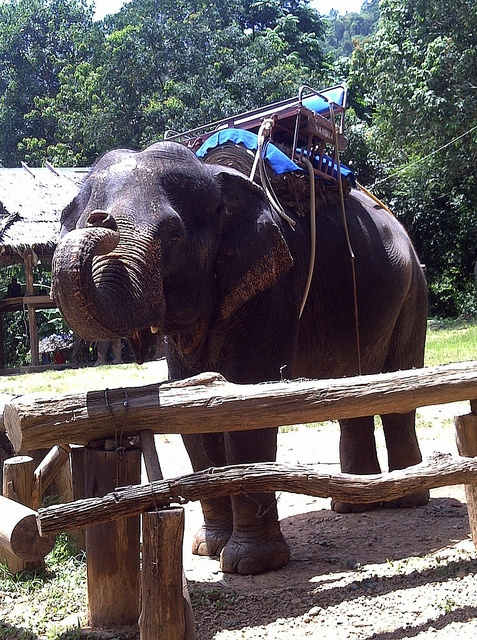
an elephant with a seat on it's back
The elephant with a sit on his back ready for  people to ride on it.
An elephant with a bench on its back standing by some rails.
An elephant with seat on its back standing by a fence.
Elephant raising it's trunk next to gate with a bench strapped to it's back